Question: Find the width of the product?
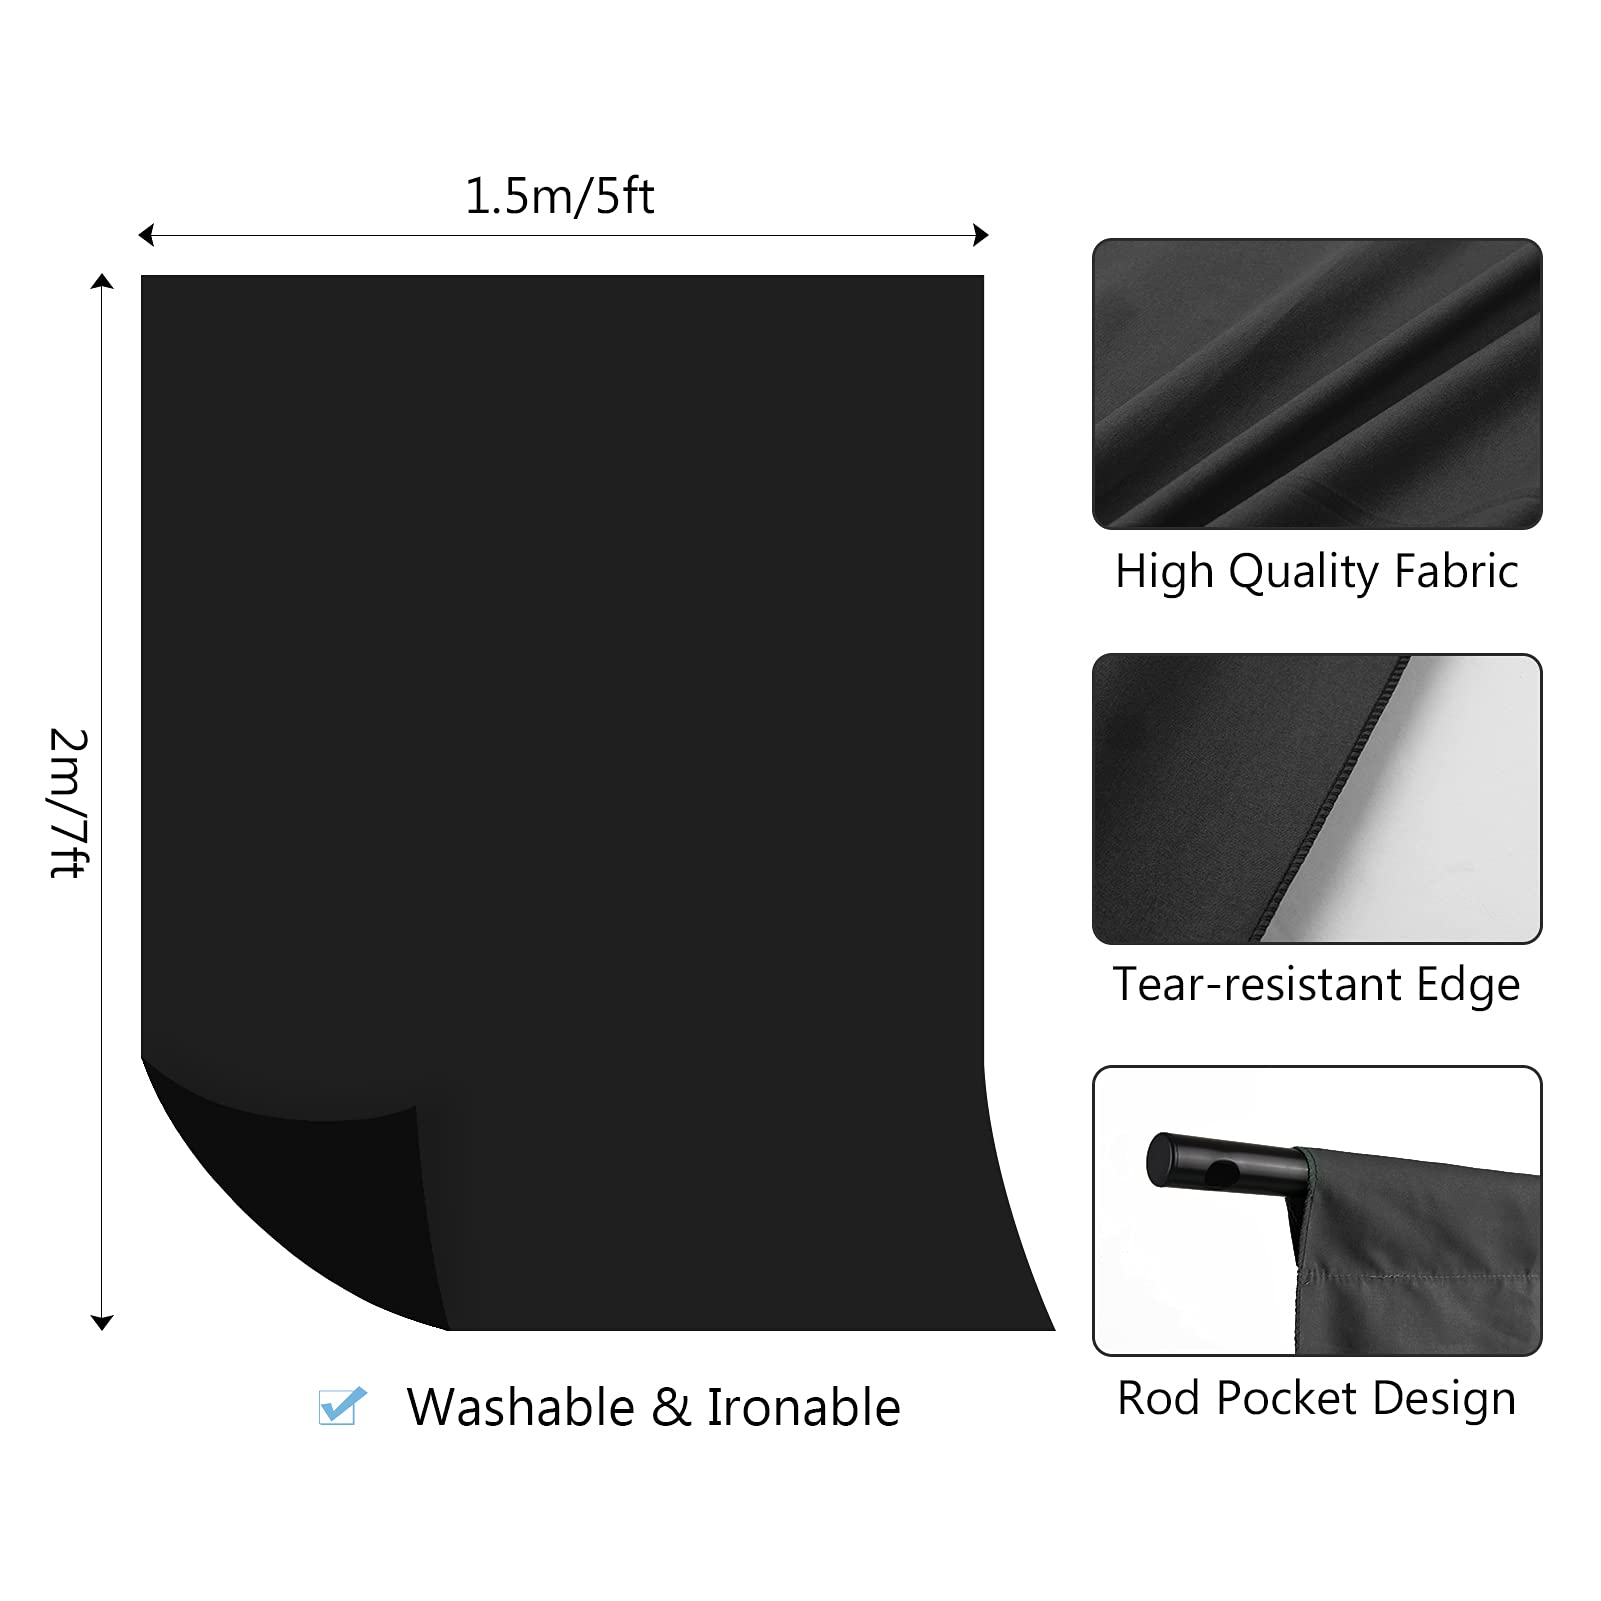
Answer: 1.5 metre